Battle of Mansura

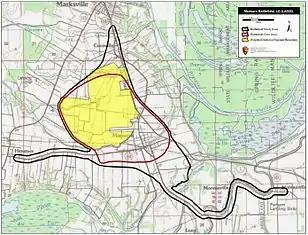
Map of Mansura Battlefield core and study areas by the American Battlefield Protection Program.

Early on the morning of May 16, the Union forces approached, and skirmishing quickly ensued. After a four-hour fight (principally an artillery duel), a large Union force massed for a flank attack, inducing the Confederates to fall back. The Union troops marched to Simmesport. Taylor's force harassed the enemy's retrograde movement, but was unable to halt it.